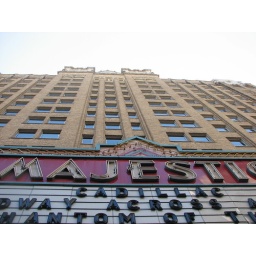
The Majestic Theater, San Antonio, and the office tower above it.